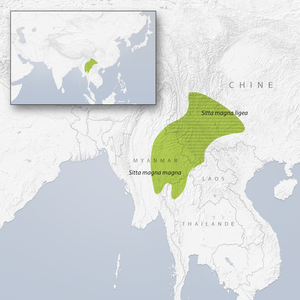
La Sittelle géante est une espèce d'oiseaux de la famille des Sittidae. C'est la plus grande des sittelles, mesurant 19,5 cm de longueur. Les parties supérieures sont gris bleuâtre, avec l'avant — de la calotte au haut du dos — gris clair, contrastant avec le reste du dos plus sombre. L'oiseau a deux traits sourciliers noirs très épais, et les parties inférieures gris clair, avec les joues et la gorge blanchâtres, et le ventre plus ou moins lavé de chamois et de cannelle, selon le sexe de l'individu. La Sittelle géante a un long bec, et une queue longue pour une sittelle. La femelle se distingue du mâle par ses traits oculaires plus ternes et ses parties supérieures offrant moins de contraste entre calotte et nuque et le bas du dos. Les cris sont puissants et constitués de répétitions de motifs simples. L'espèce glane sa nourriture sur les troncs et les branches d'arbres, notamment de pins, et se nourrit d'insectes et de baies. Elle niche vers le mois de mars, dans le trou d'un arbre et sans en maçonner l'entrée, et la nichée compte environ trois jeunes.